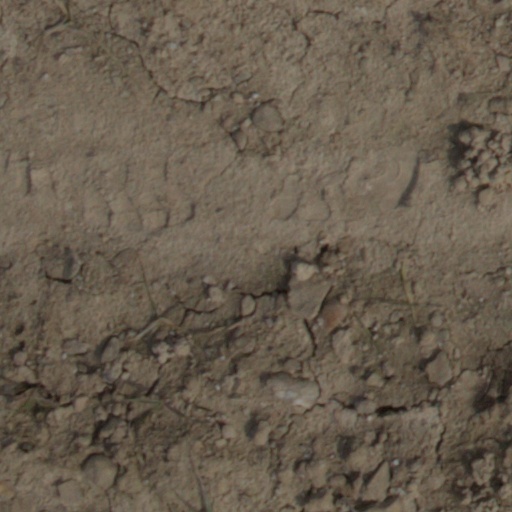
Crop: wheat